A Good Little Devil

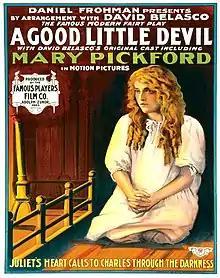
Movie poster

A Good Little Devil is a 1914 American silent film starring Mary Pickford, produced by Adolph Zukor and Daniel Frohman, and distributed on a 'State's Rights' basis. It was Pickford's first feature-length film.